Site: brandenburg
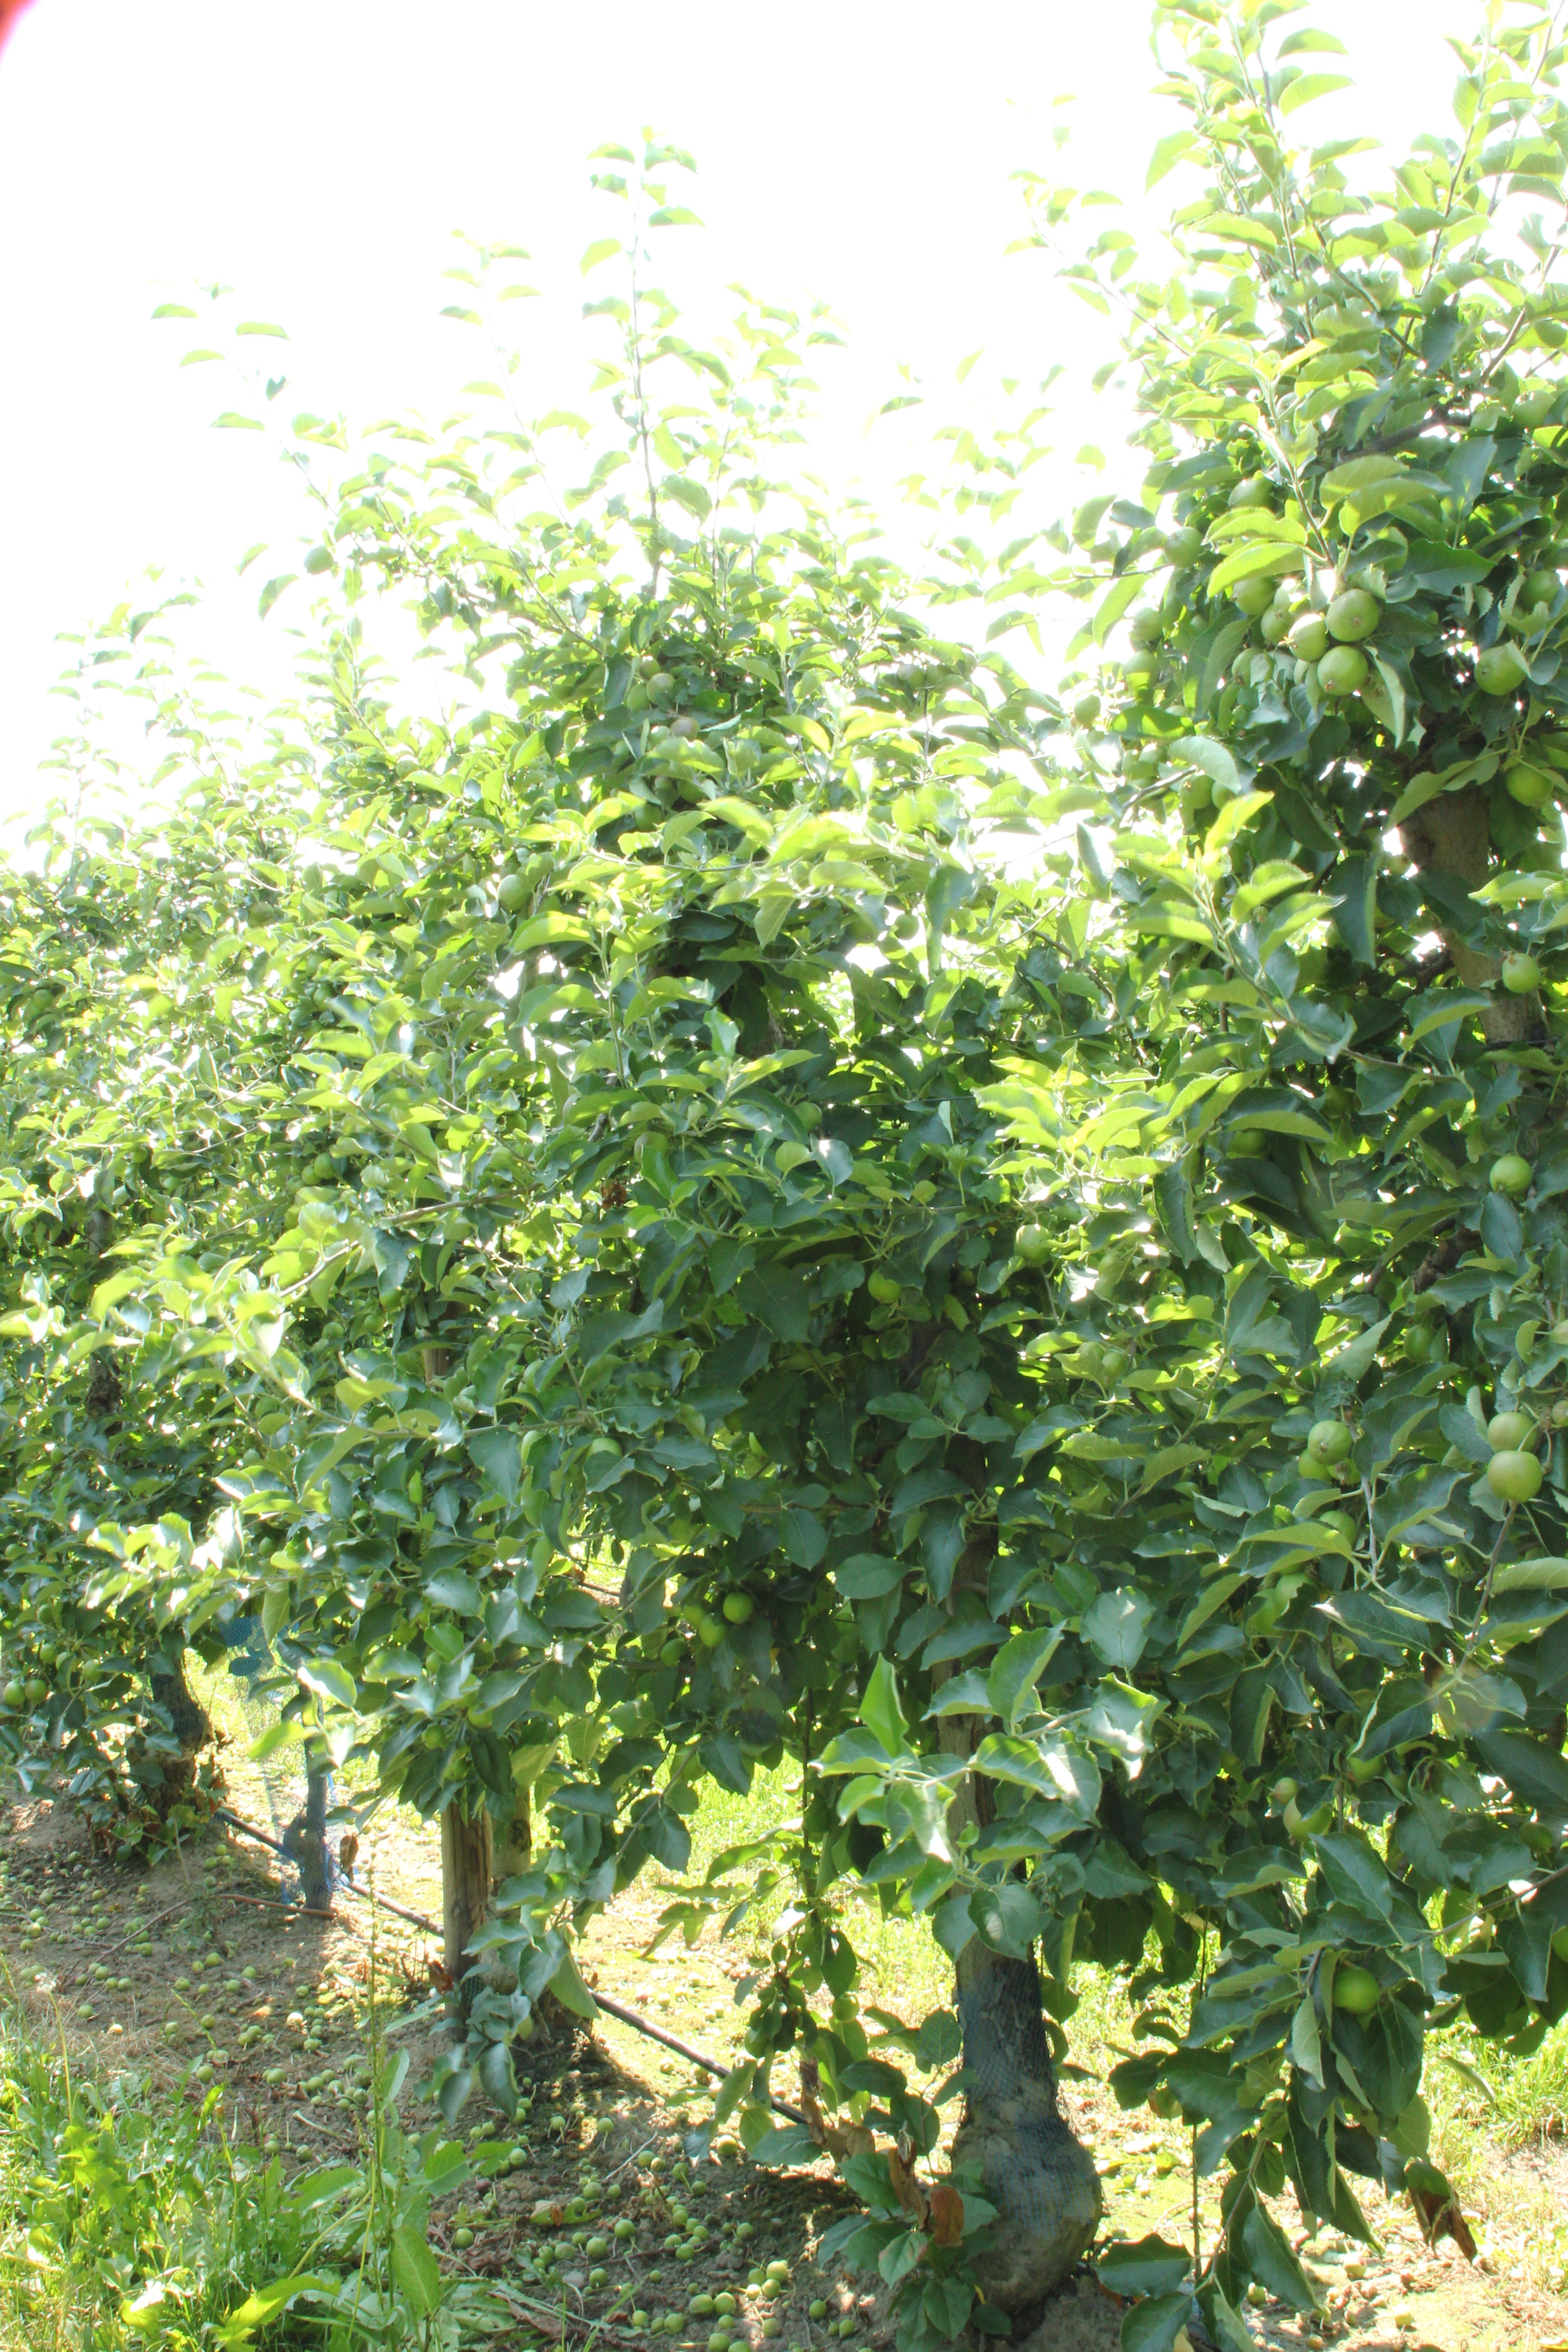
Growth stage (BBCH 74): Development of fruit